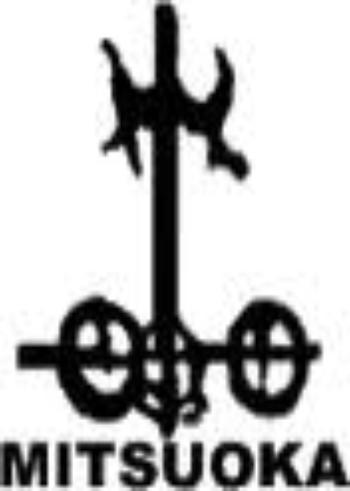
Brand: mitsuoka-2
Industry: Transportation